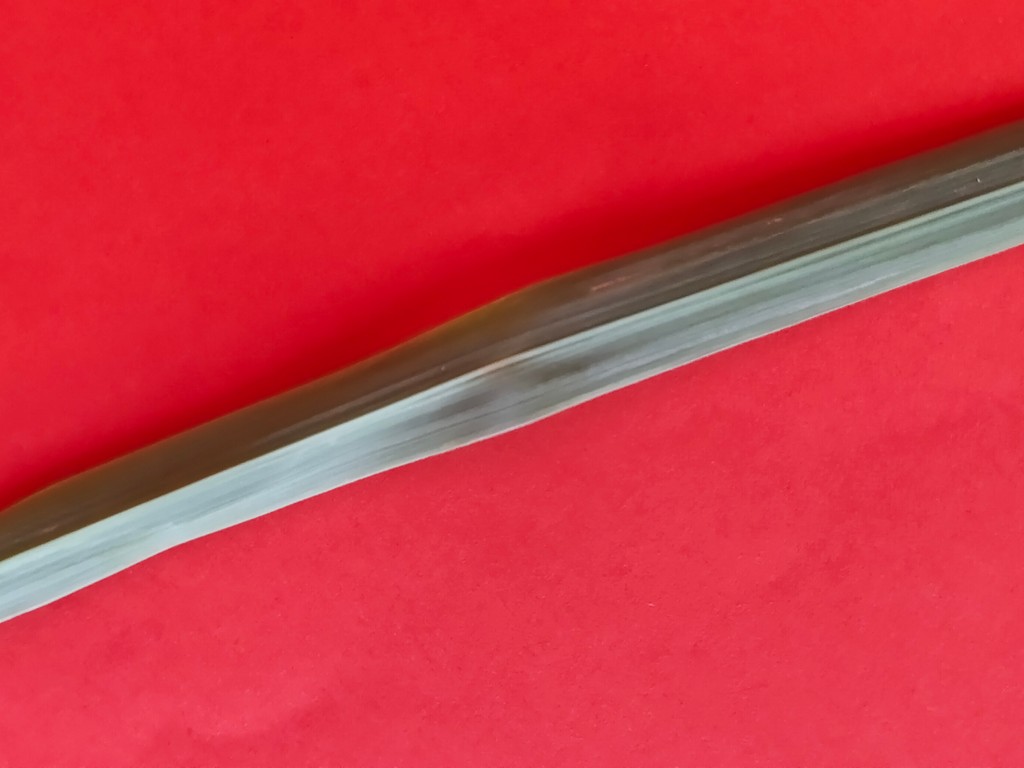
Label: Healthy